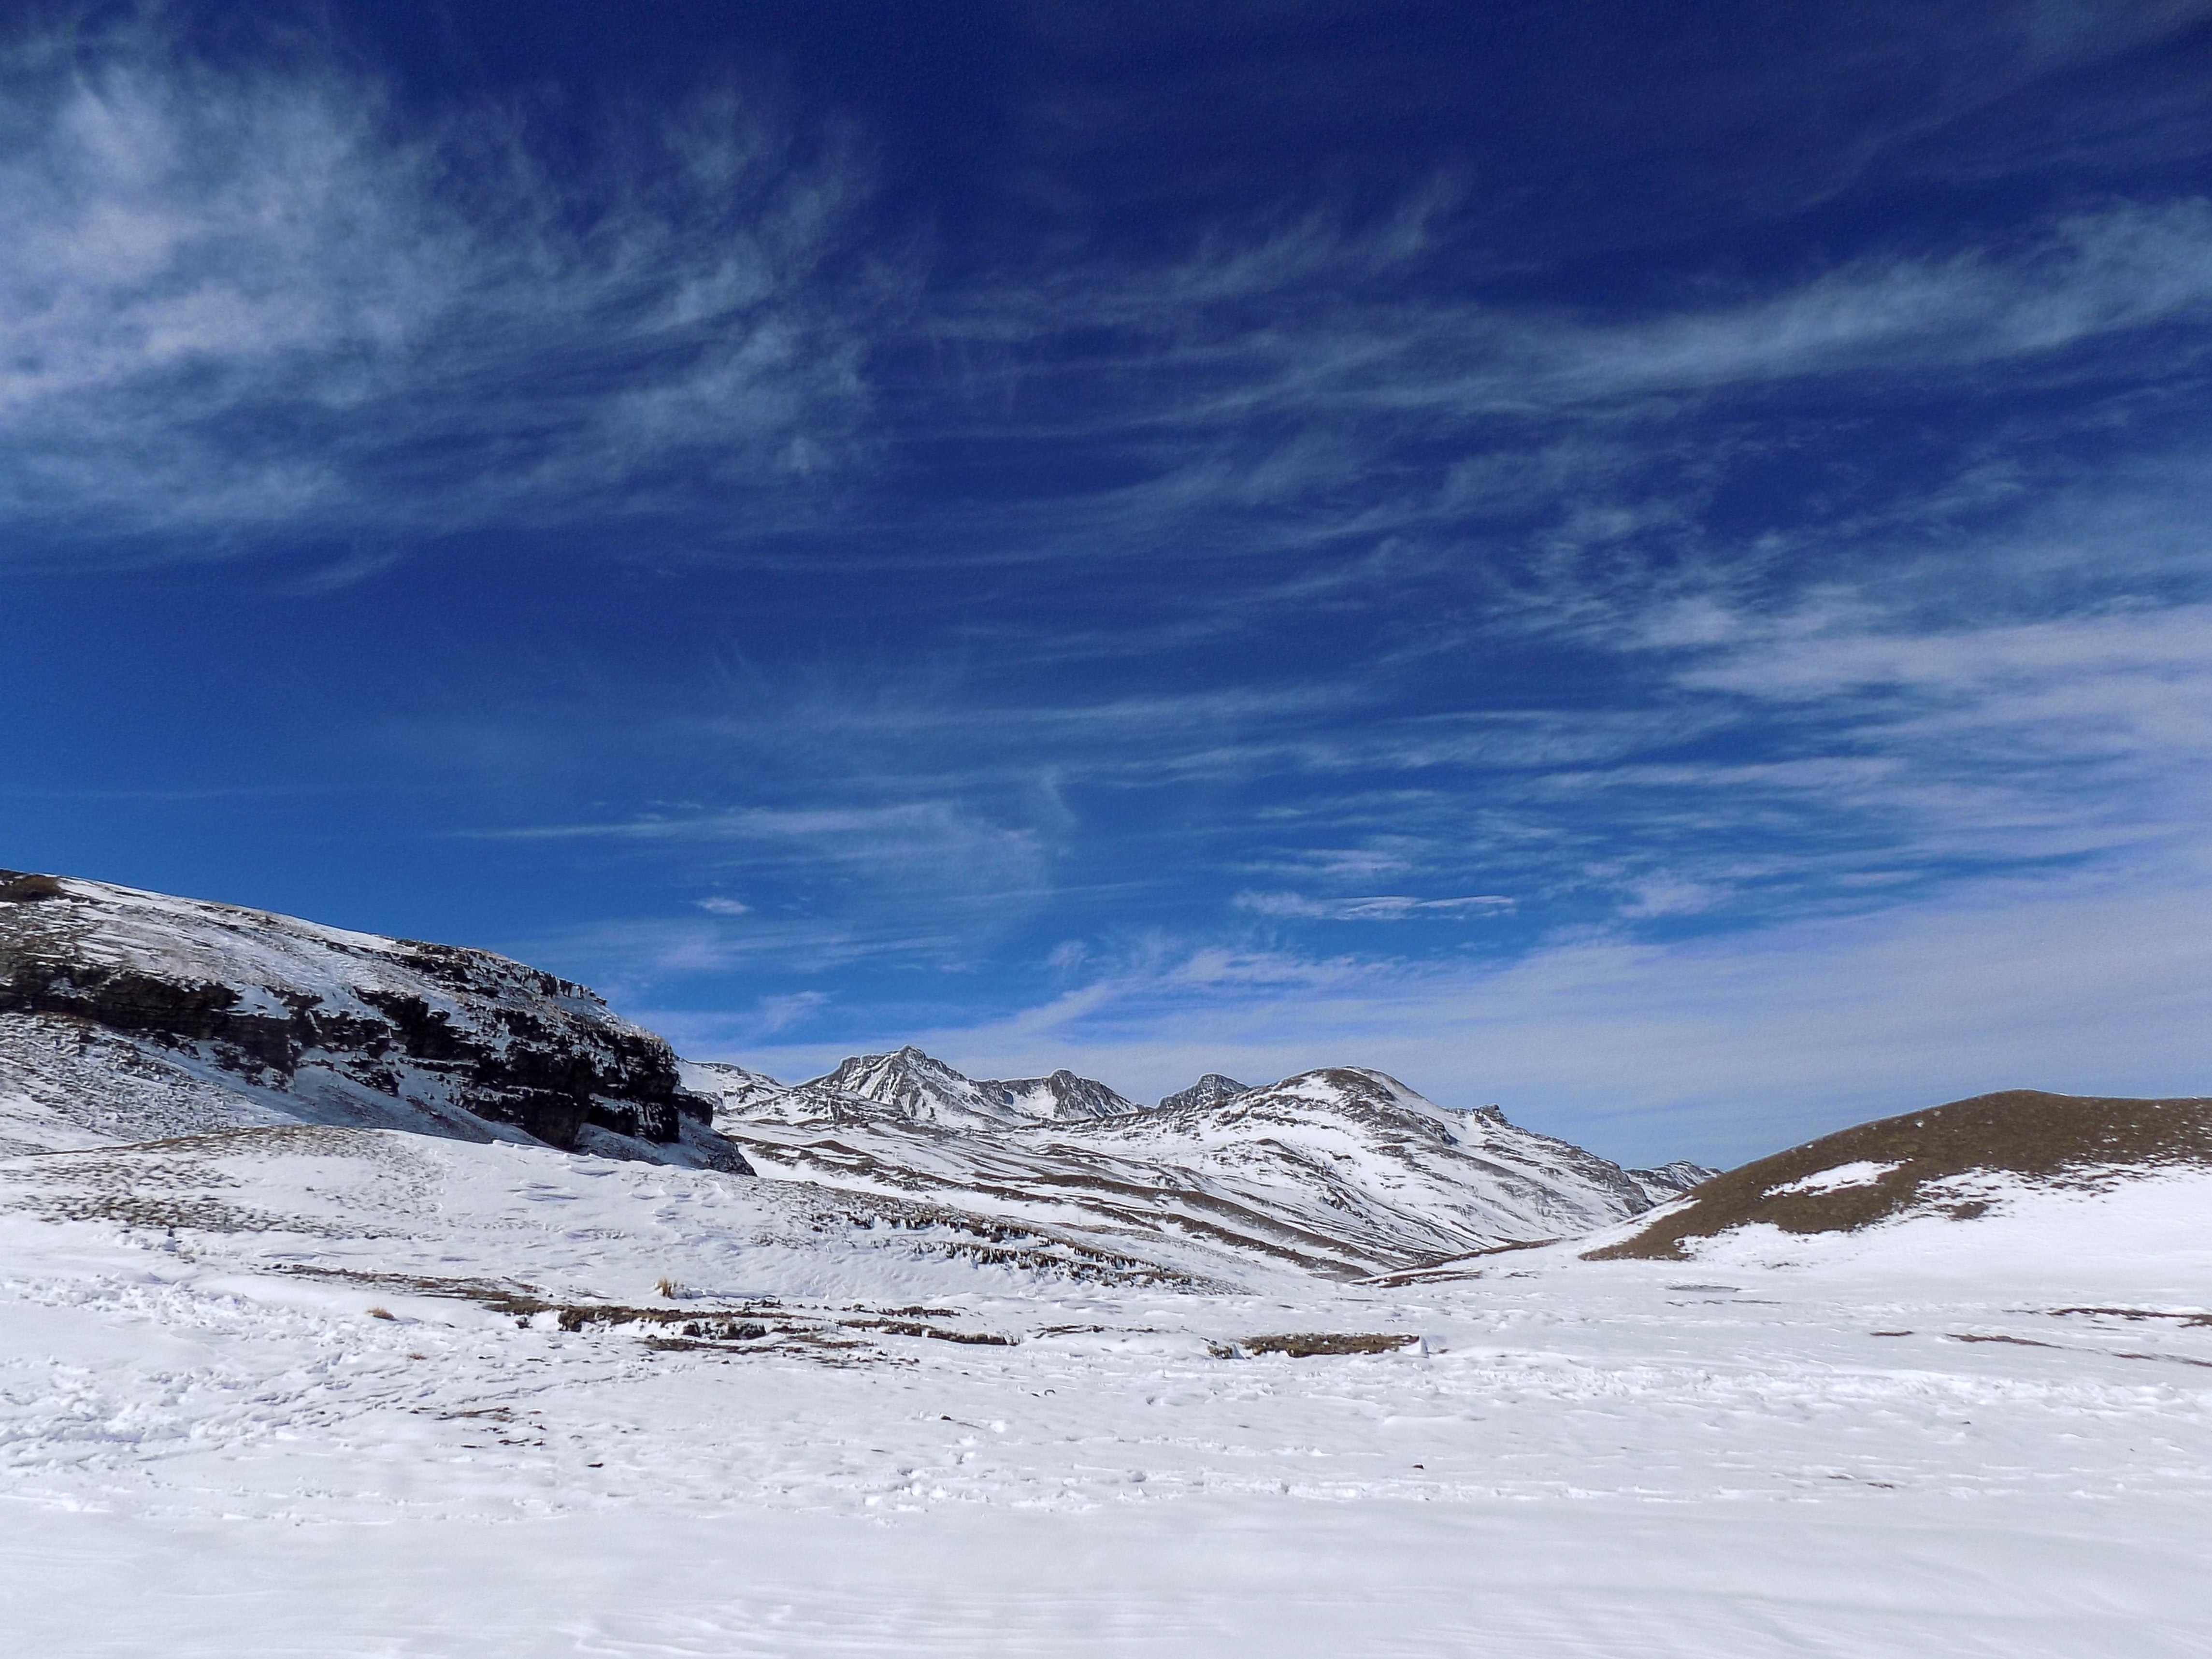
landscape, sea, nature, mountain, snow, winter, cloud, sky, mountain range, ice, glacier, weather, arctic, season, mountain landscape, clouds, mountains, alps, piste, landform, snowy landscape, geographical feature, mountainous landforms, glacial landform, geological phenomenon